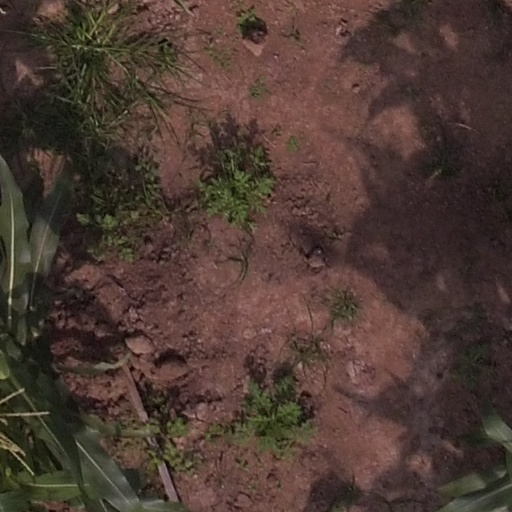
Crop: maize; corn